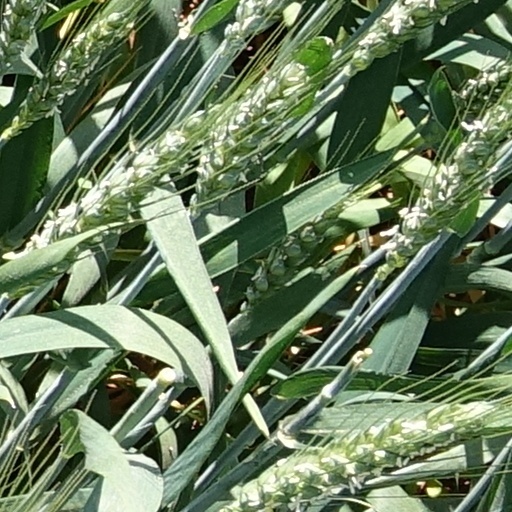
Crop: wheat